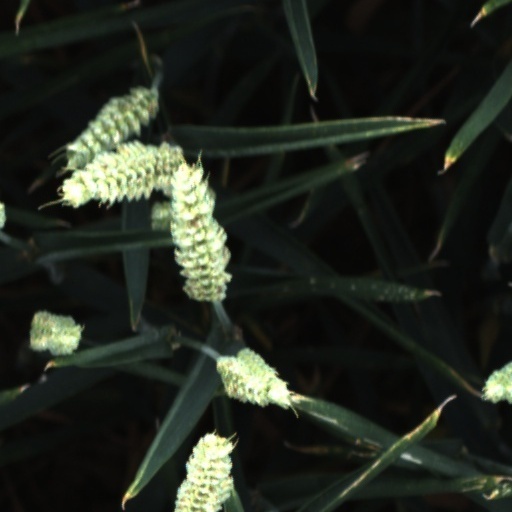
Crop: wheat